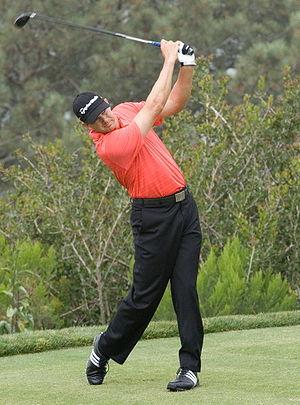
Retief Goosen, né le 3 février 1969 à Pietersburg, est un golfeur sud-africain